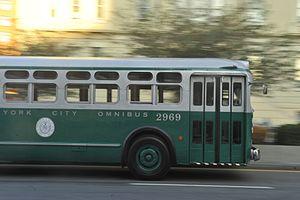
Le New York City Board of Transportation ou le Board of Transportation of the City of New York était une commission de transport urbain et un opérateur de la ville de New York, composé de trois membres nommés par le maire. Elle a été créée en 1924 pour contrôler le service de transport public appartenant à la ville et exploité par celle-ci dans le cadre du système de transport de la ville de New York. L'agence a supervisé la construction et l'exploitation du système de métro municipal indépendant, qui a été construit peu après la charte de la commission. Le BOT a ensuite présidé les principaux transferts de transport public du contrôle privé au contrôle municipal qui ont eu lieu dans les années 1940, y compris l'unification du métro de la ville de New York en 1940. En 1953, le Conseil a été dissous et remplacé par la New York City Transit Authority, gérée par l'État, qui fait maintenant partie de la Metropolitan Transportation Authority.